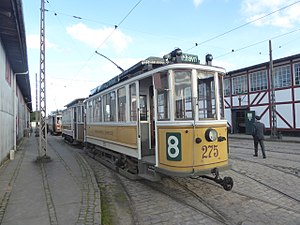
Sporvejsmuseet Skjoldenæsholms historie / 1978-1990: Indvielse og udbygning / Normalsporsstrækningen bygges
KS 275 blev benyttet til indvielsen af normalsporsstrækningen.
Sporvejsmuseet Skjoldenæsholms historie går fra stiftelsen af foreningen Sporvejshistorisk Selskab 8. februar 1965 over indvielsen af museet 26. maj 1978 og frem til i dag. Sporvejshistorisk Selskab blev stiftet på et tidspunkt, hvor sporvognene i København var ved at blive erstattet af busser. Man besluttede derfor at bevare nogle af de gamle sporvogne, mens tid var. Efterfølgende kom der også sporvogne fra Odense og Aarhus til samt busser og trolleybusser. Imens ledtes efter et sted til en museumssporvej, hvilket lykkedes da man fik kontakt med godset Skjoldenæsholm på Midtsjælland i 1972. Her blev der til at begynde med anlagt en remise og en metersporet strækning til sporvogne fra Aarhus.